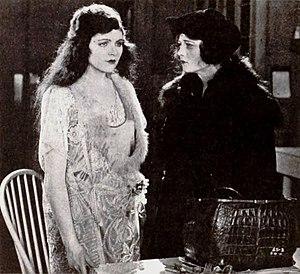
The Miracle of Manhattan est un film américain réalisé par George Archainbaud et sorti en 1921.